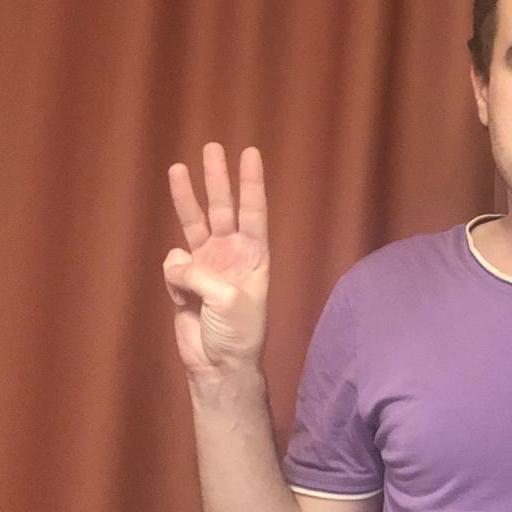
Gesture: three